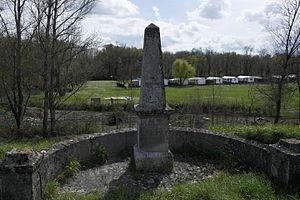
Stèle dédiée au lancier Paul Duvelle, sur la levée de la Loire, à La Ville-aux-Dames.
La Ville-aux-Dames est une commune française du département d'Indre-et-Loire en région Centre-Val de Loire. Peuplée par 5 175 habitants en 2017 et située entre la Loire et le Cher, La Ville-aux-Dames appartient aujourd'hui à l'agglomération tourangelle.